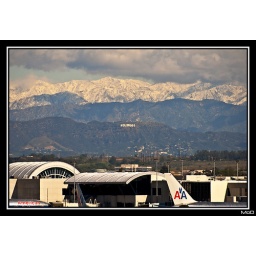
Snow covered mountain top & Hollywood sign over LAX 011a